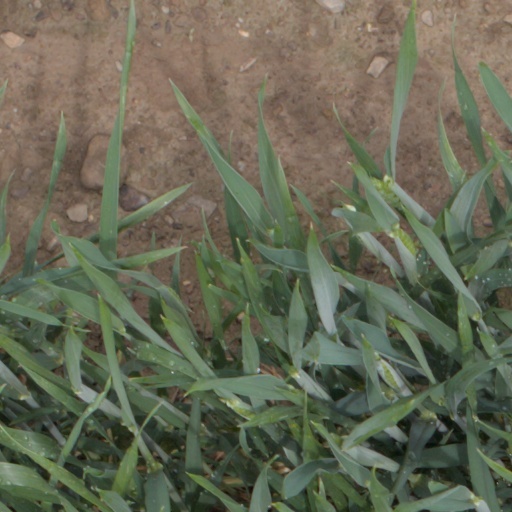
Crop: wheat